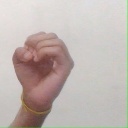
अक्षर: ऊ